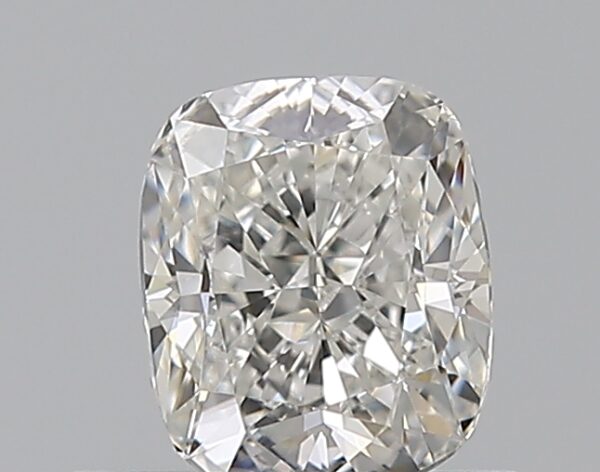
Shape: cushion
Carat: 0.7
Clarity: VVS2
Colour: G
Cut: FG
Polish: EX
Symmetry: VG
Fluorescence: F
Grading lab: GIA
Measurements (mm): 5.34 x 4.52 x 3.32